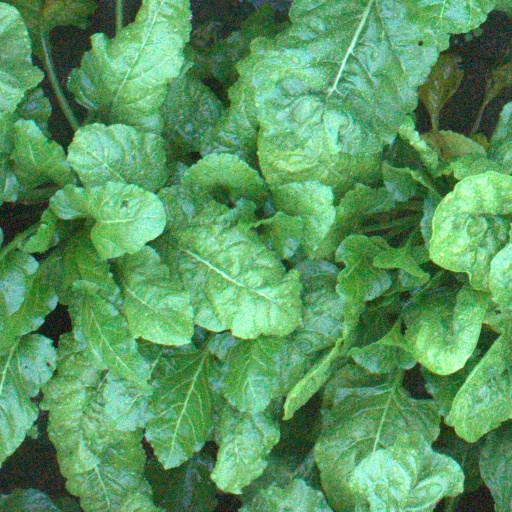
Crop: sugar beet